Sunriver Resort

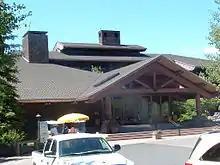
The Sunriver Lodge

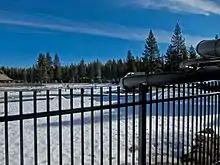
The Sunriver Homeowners' Aquatic and Recreation Center

Sunriver Resort offers a variety of accommodations, including luxury guest rooms and suites, as well as 400 vacation rental properties. It has five dining areas, three tennis facilities, family recreation, and is home to the Sage Springs Club and Spa. The resort has over of meeting and banquet space.